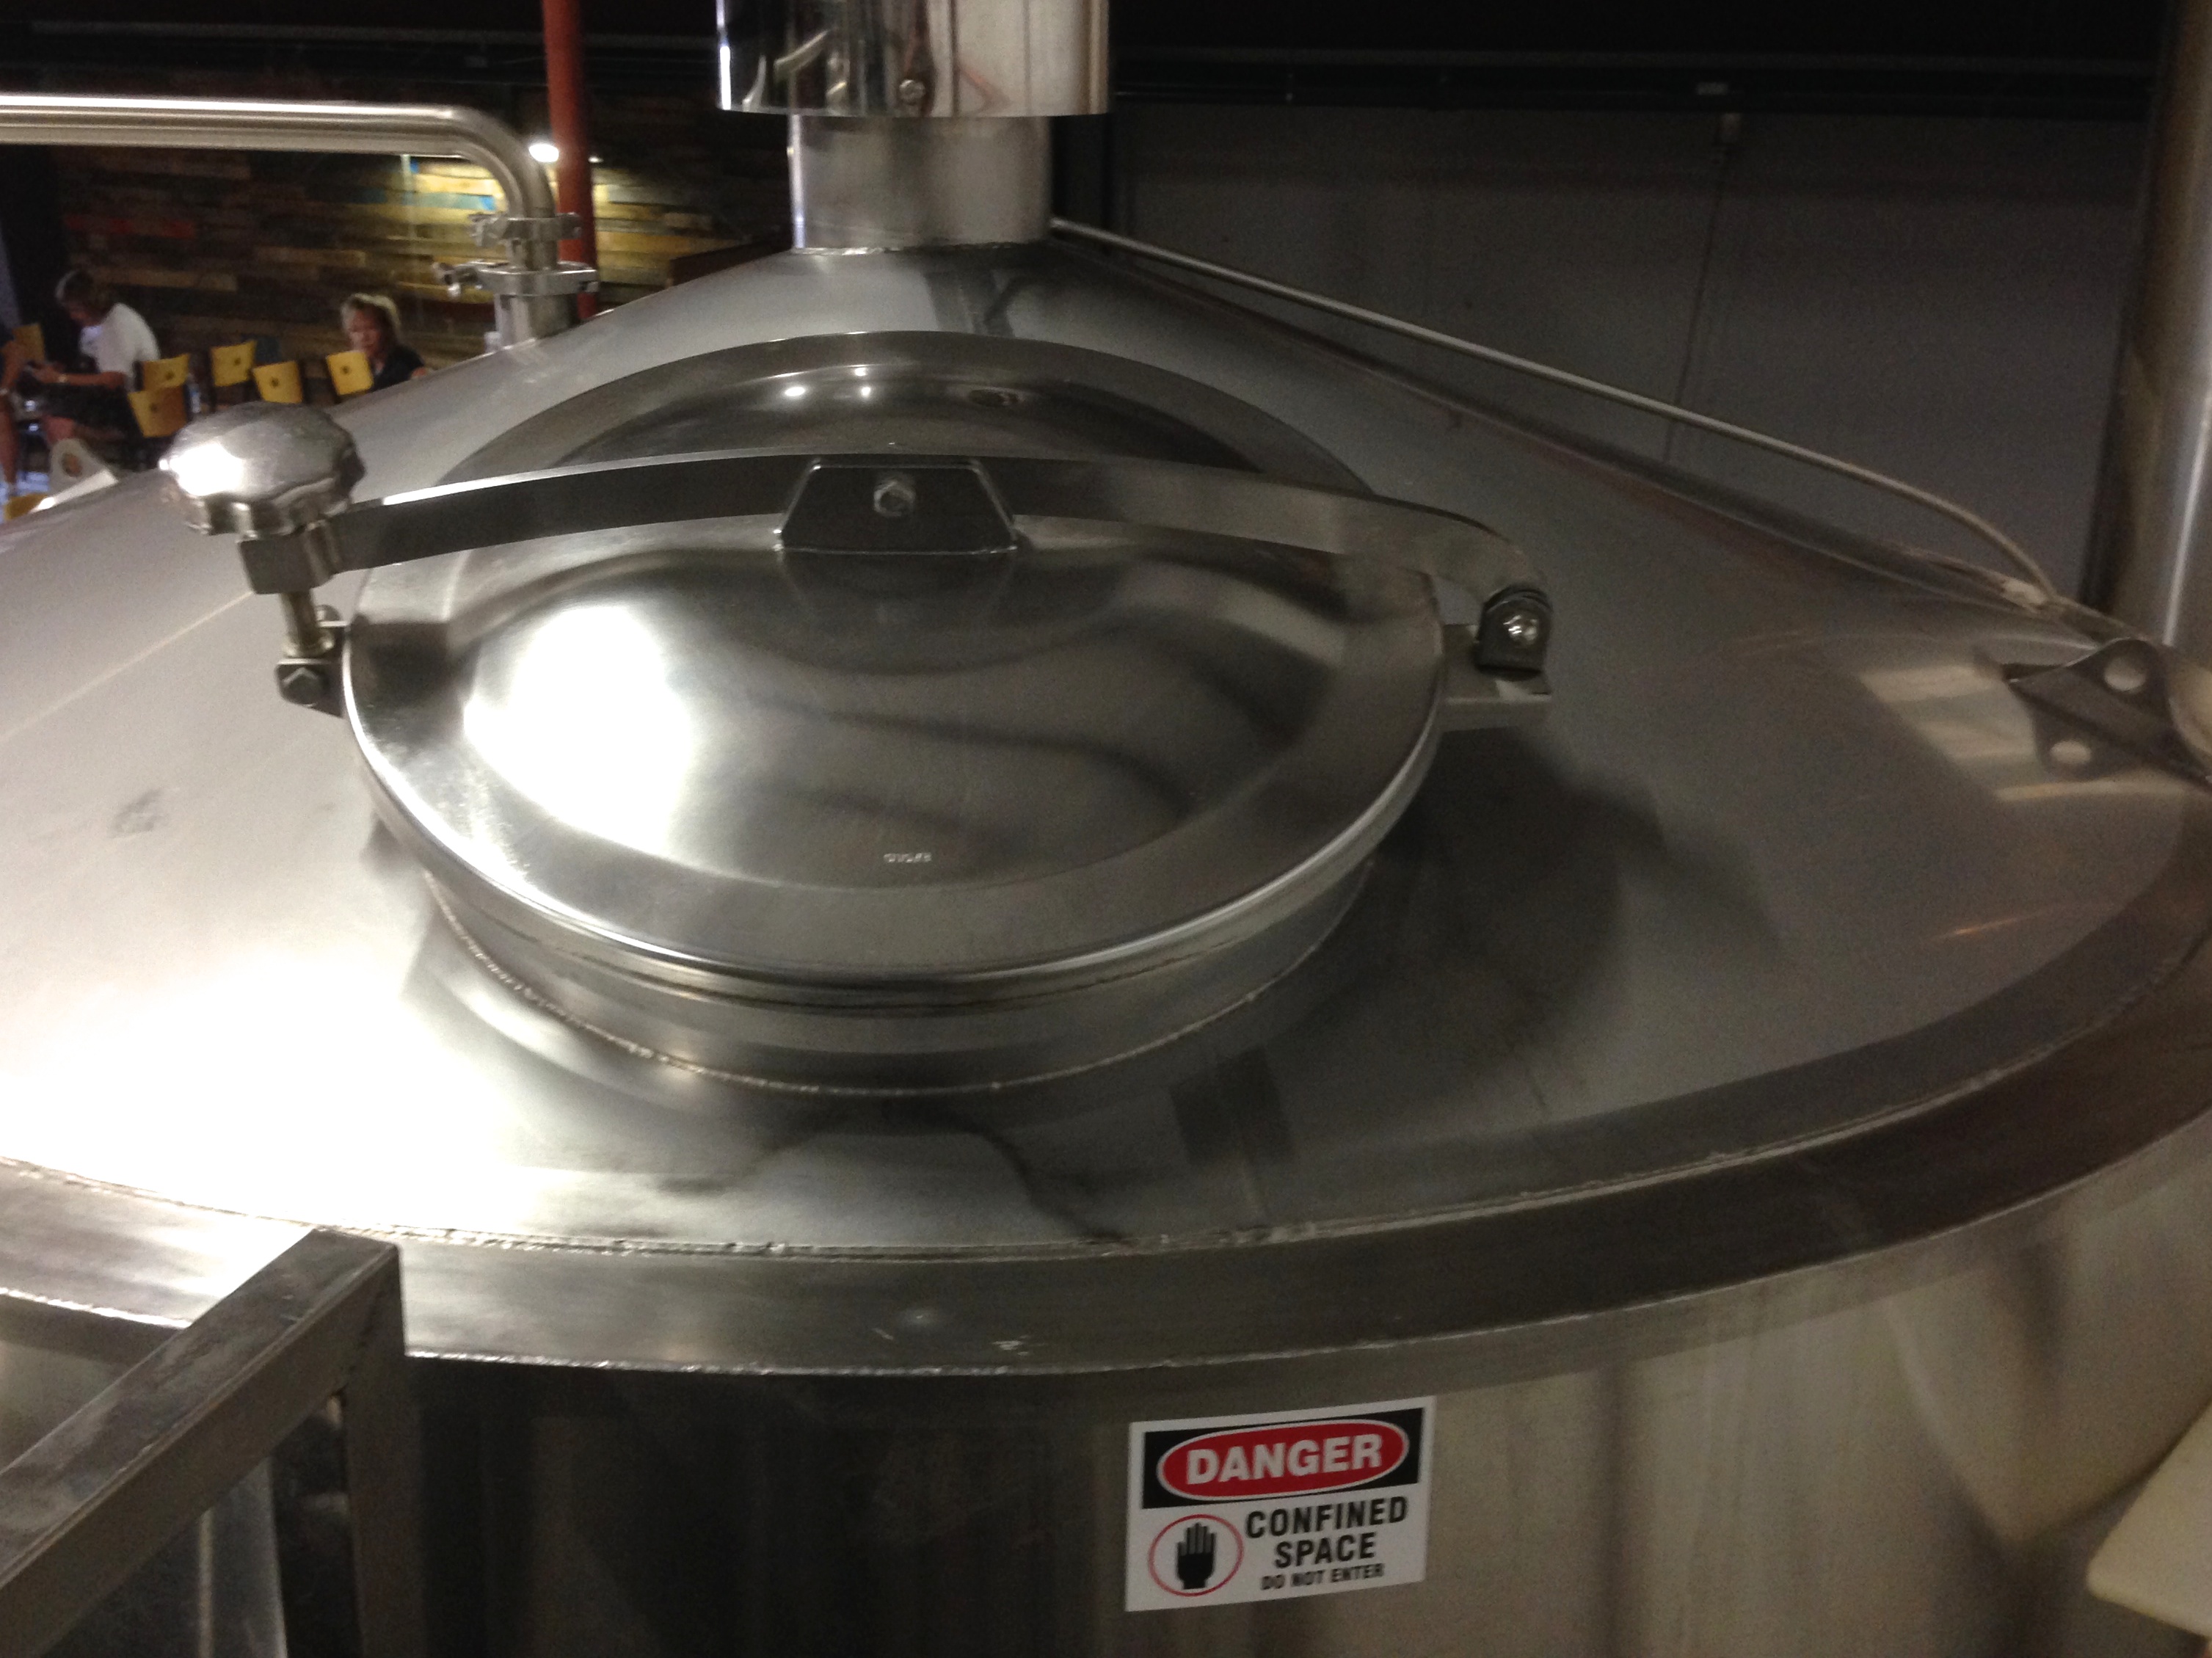
wheel, beer, wok, cookware and bakeware